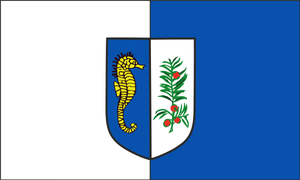
Zinnowitz est une station balnéaire allemande située dans l'arrondissement de Poméranie-Occidentale-Greifswald du Land de Mecklembourg-Poméranie occidentale.